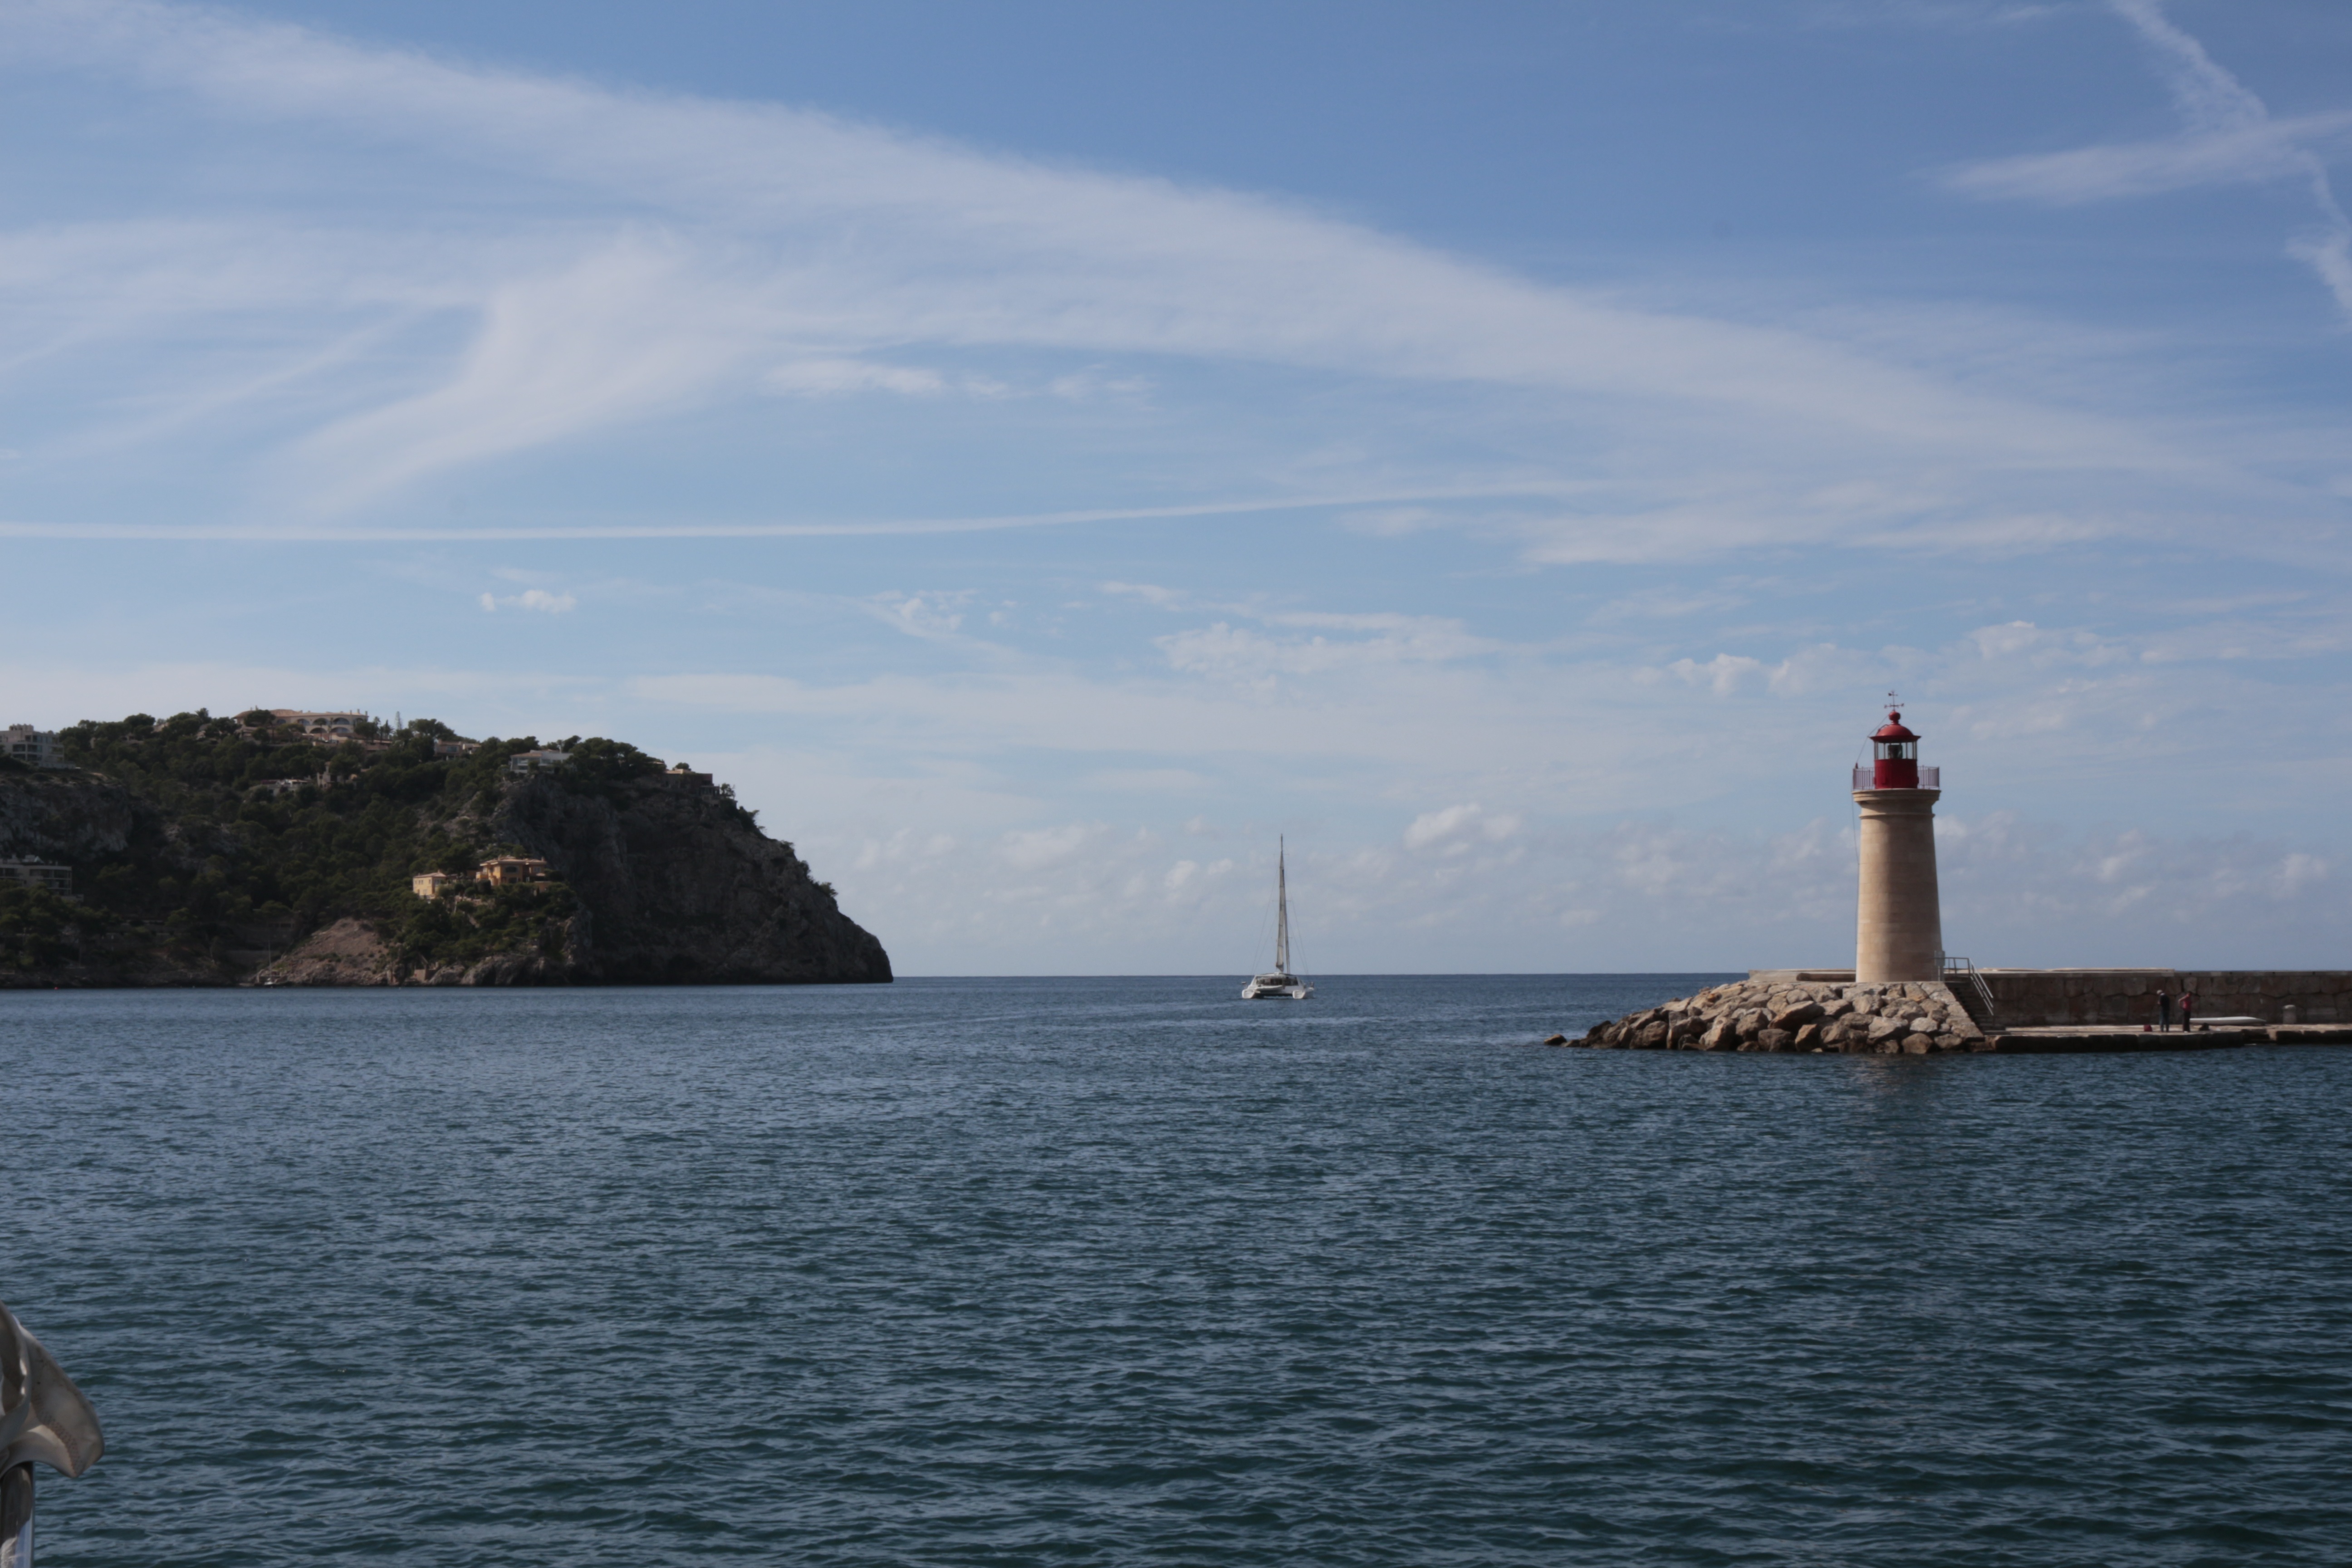
landscape, sea, coast, water, nature, ocean, horizon, lighthouse, shore, summer, boot, cove, mediterranean, vehicle, tower, holiday, bay, island, harbor, blue, mallorca, sailing boat, cape